Rathaus Spandau (Berlin U-Bahn)

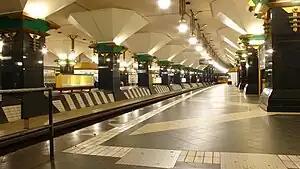
Platform view of Rathaus Spandau

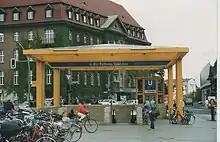
Entrance to the U-Bahn station, which is named after Spandau townhall, seen behind

Rathaus Spandau (Spandau Town Hall) is the western terminus of Berlin U-Bahn line U7 (the Eastern one being Rudow). It was opened on 1 October 1984 with the line's extension from Rohrdamm to Rathaus Spandau. The station takes its name from the nearby Rathaus Spandau, the historic city hall of Spandau.